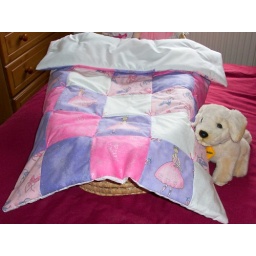
Cute ballet patchwork quilt in pink, mauve and white with a touch of silver fairy magic dust!